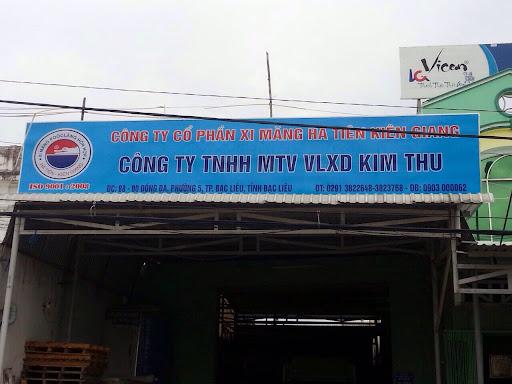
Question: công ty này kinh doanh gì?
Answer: công ty kinh doanh vật liệu xây dựng